Jamie Ellis

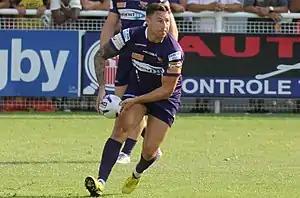
Ellis playing for the Huddersfield Giants in 2015

In 2016, Ellis joined Hull Kingston Rovers on a season-long loan deal, citing Head Coach Tim Sheens' intentions of getting Hull Kingston Rovers back into the Super League. On 6 December 2019 Ellis returned to Hull Kingston Rovers on a one-year contract for 2020.